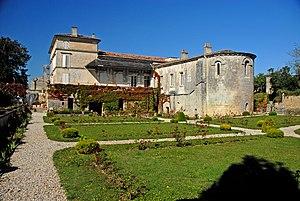
Le sentier de grande randonnée 4 part de Royan et se termine à Grasse, reliant l'Atlantique à la Provence.